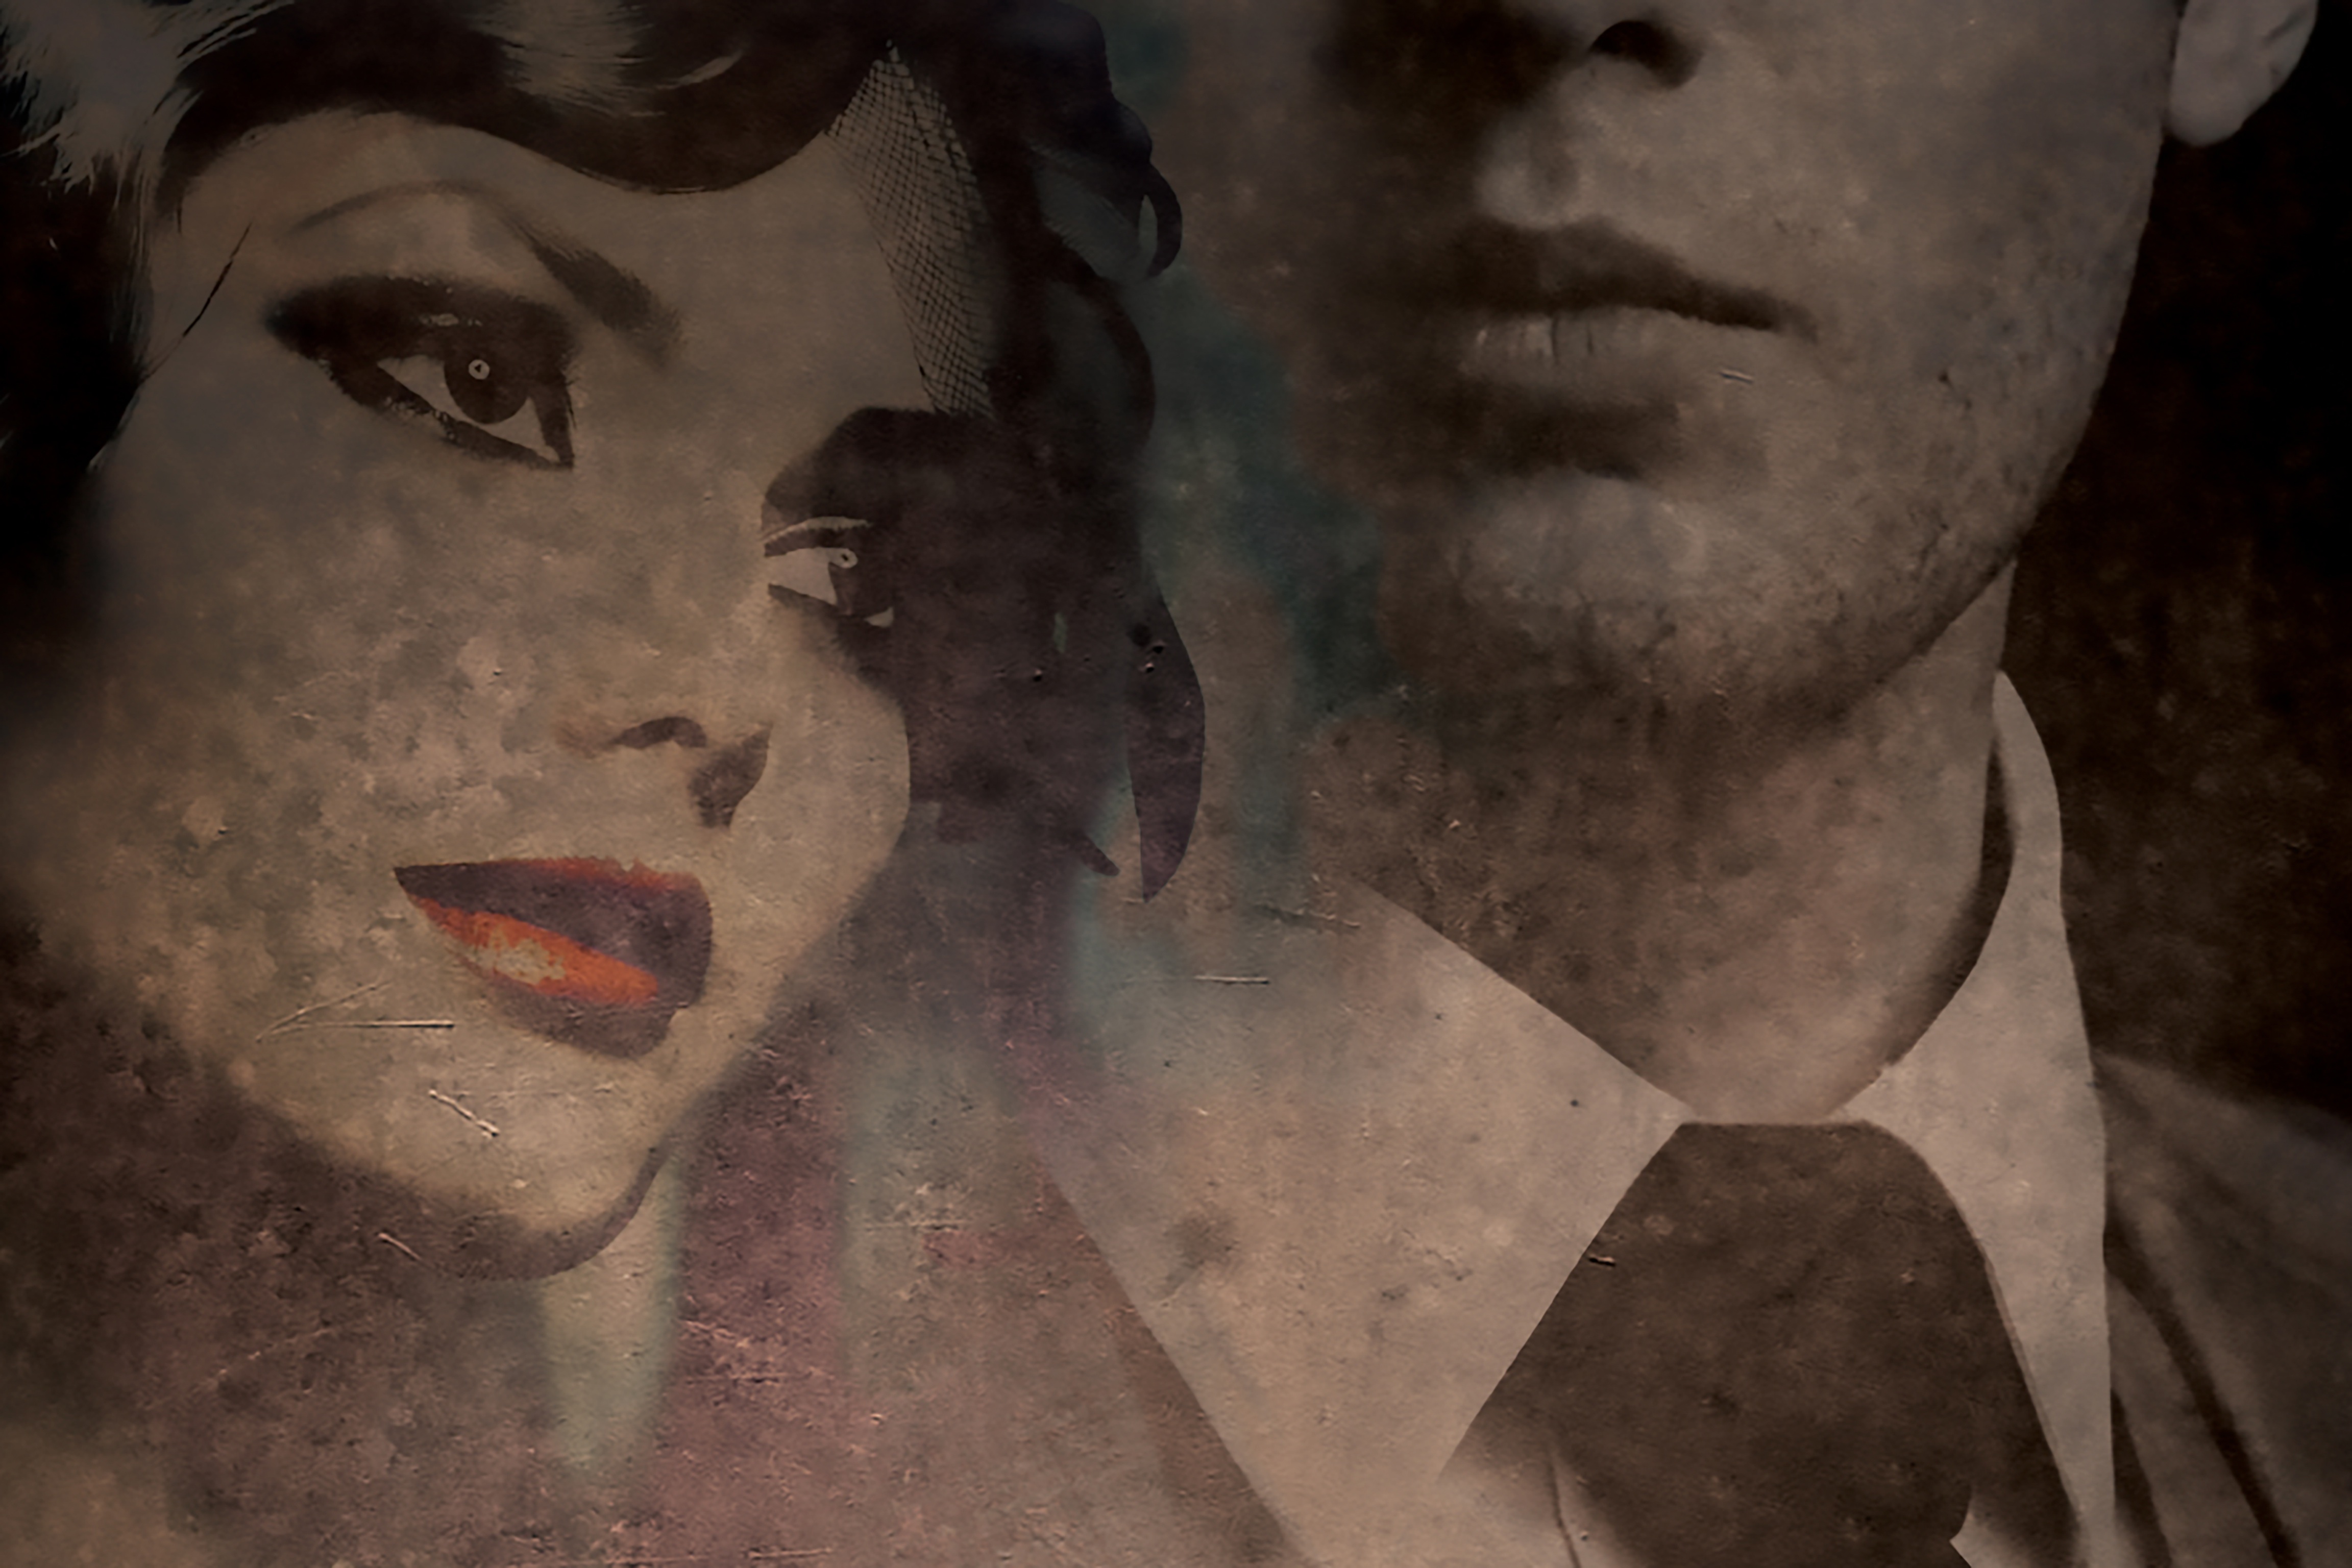
portrait, darkness, painting, art, head, special effects